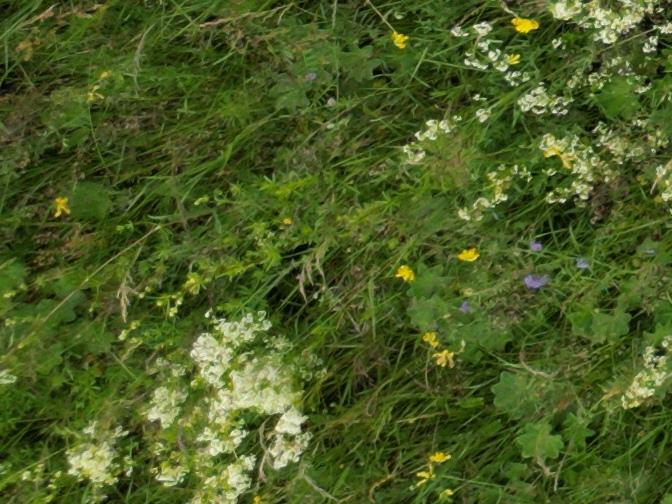
Flowers visible: yarrow flowers, yarrow flowers, yarrow flowers,  daisy flowers,  daisy flowers